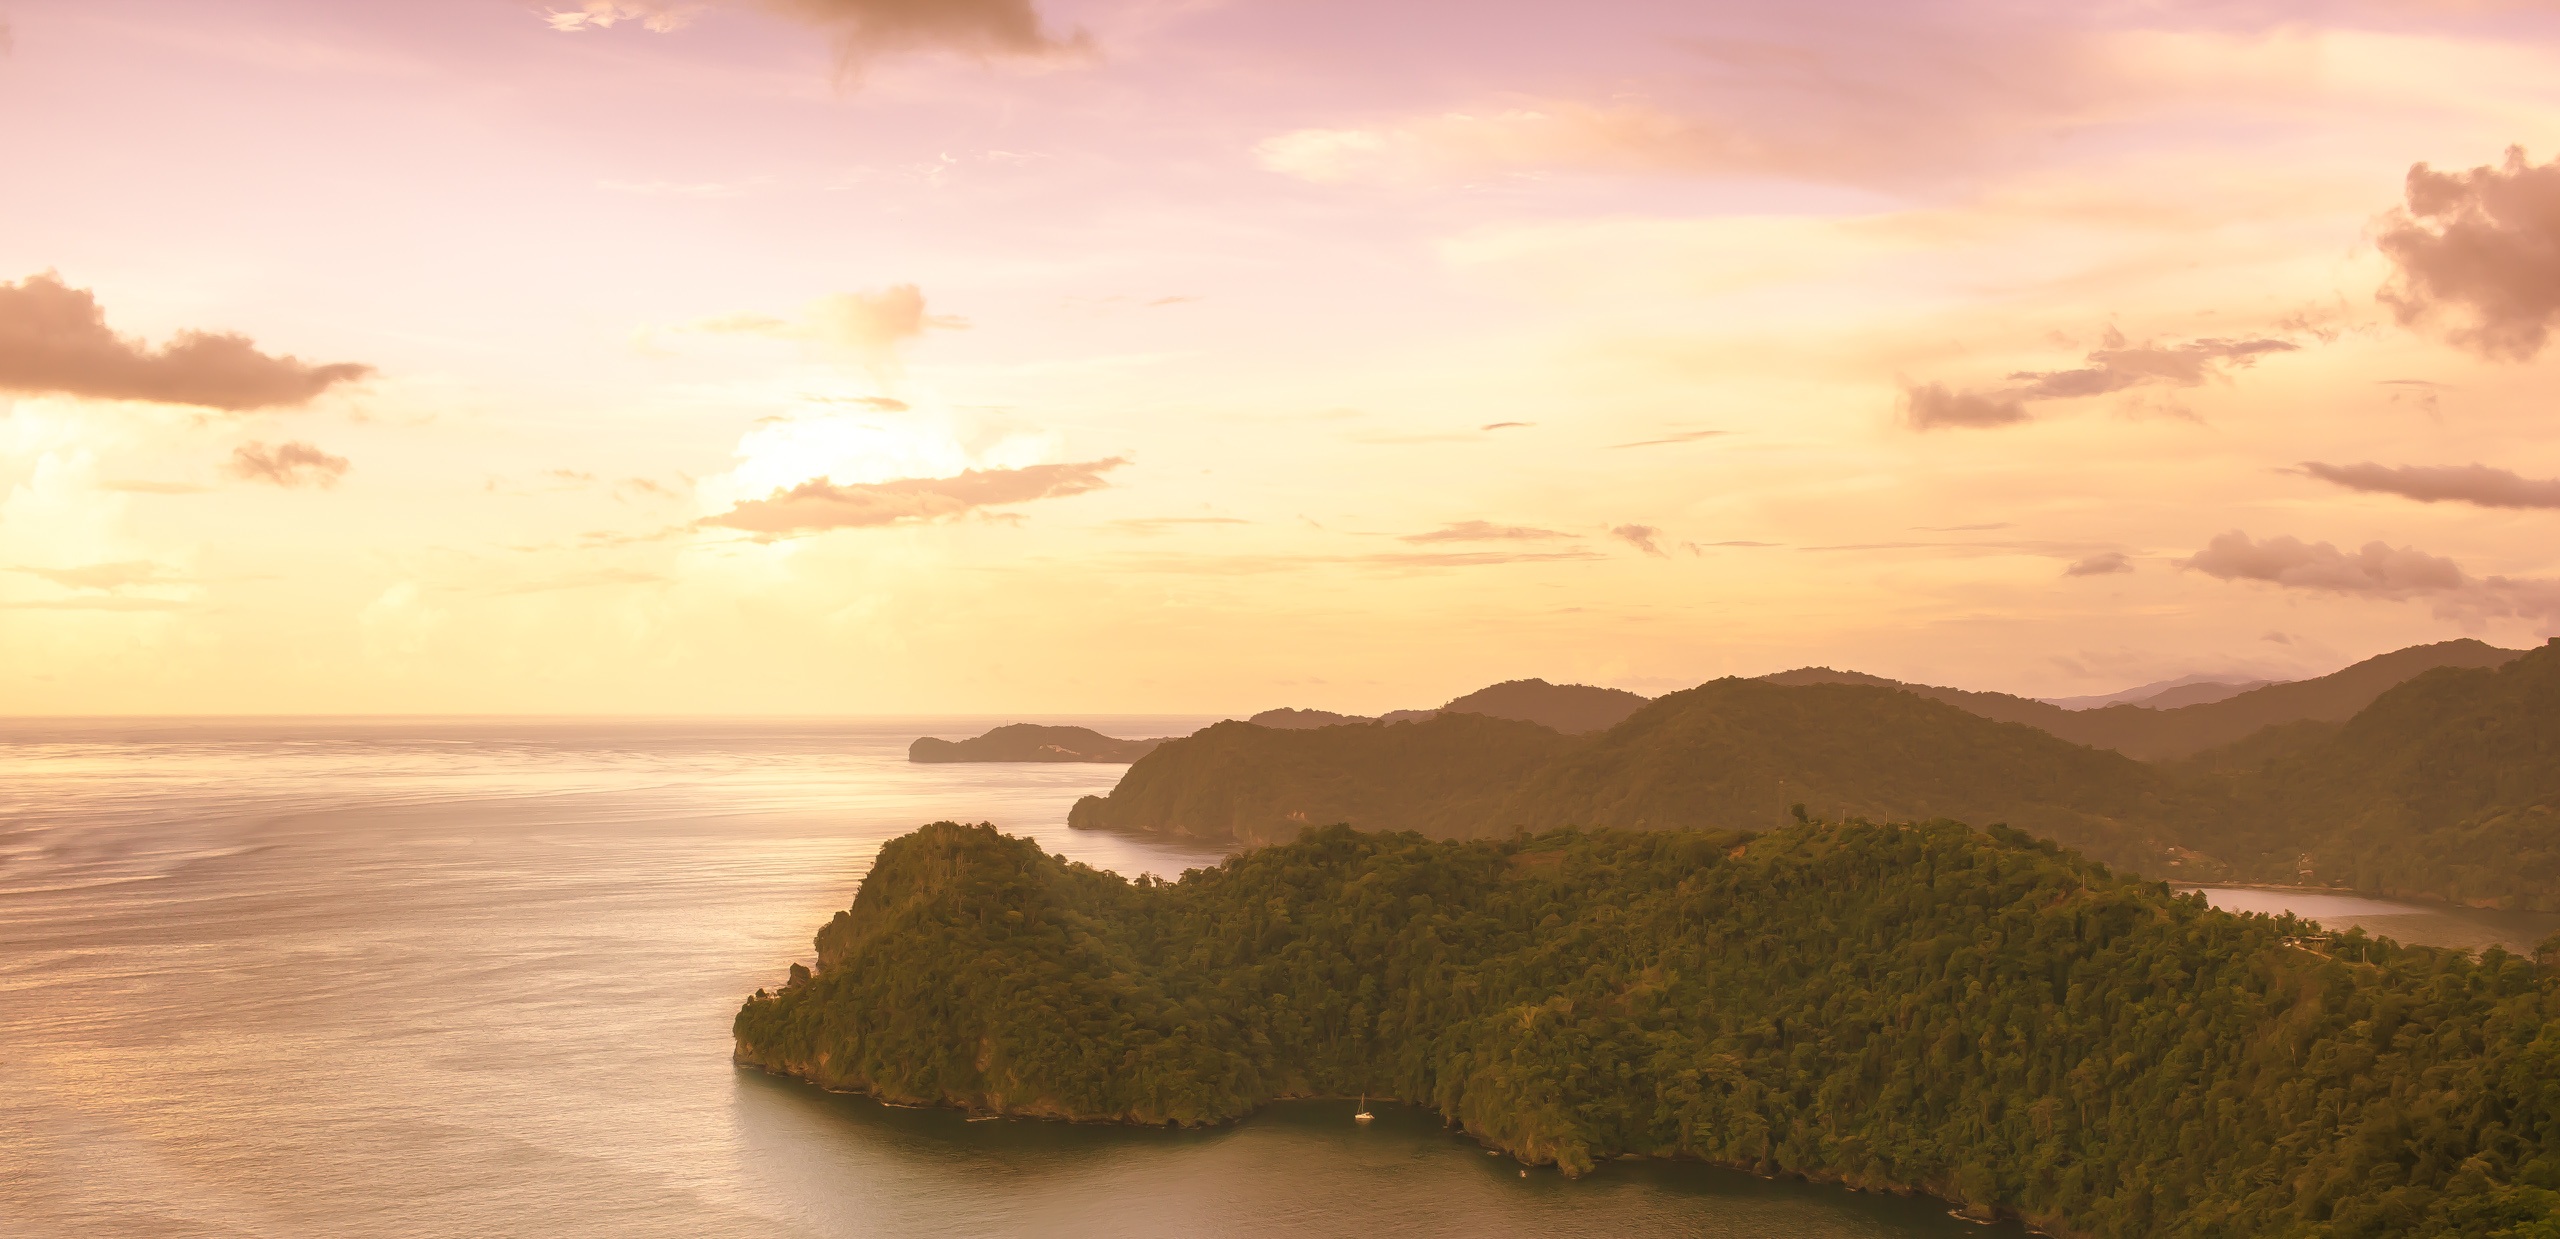
sea, coast, horizon, cloud, sky, sunrise, sunset, morning, shore, dawn, cliff, dusk, evening, bay, terrain, loch, atmospheric phenomenon